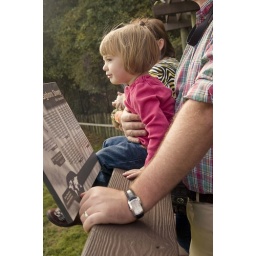
best seat in the house